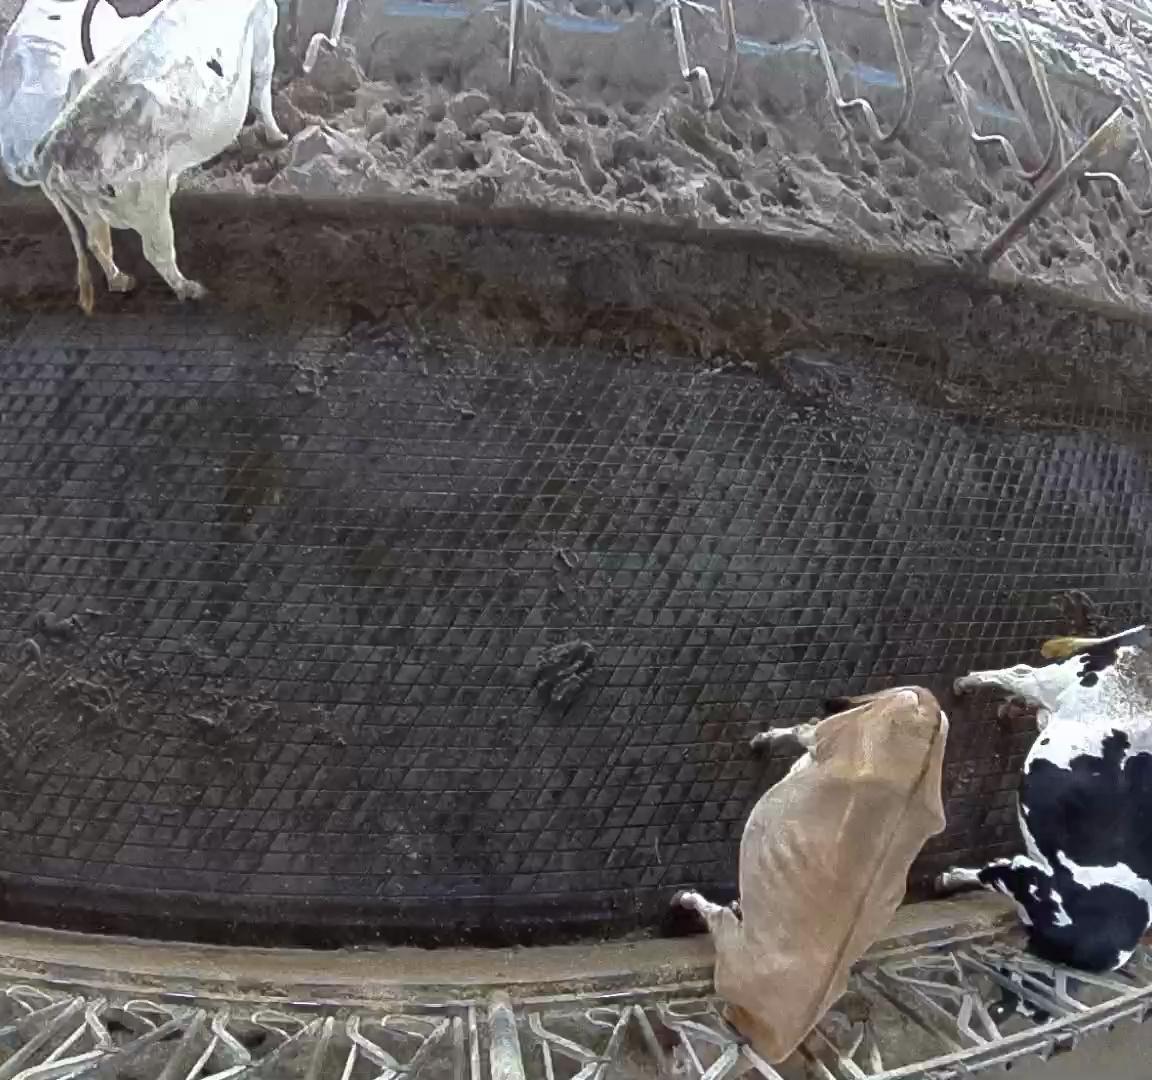
Number of cows: 5